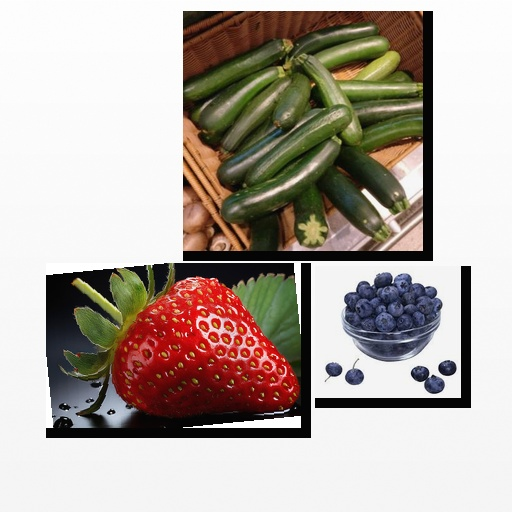
Food items: zucchini, blueberry, strawberry